John Trevor (speaker)

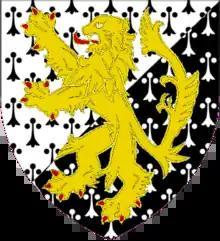
Shield of arms: Per bend sinister Ermine and Ermines a lion rampant Or.

Trevor married Jane Mostyn, the daughter of Sir Roger Mostyn. They are known to have had four children: Edward, Arthur, John and Anne. Trevor's wife predeceased him, dying in August 1704.